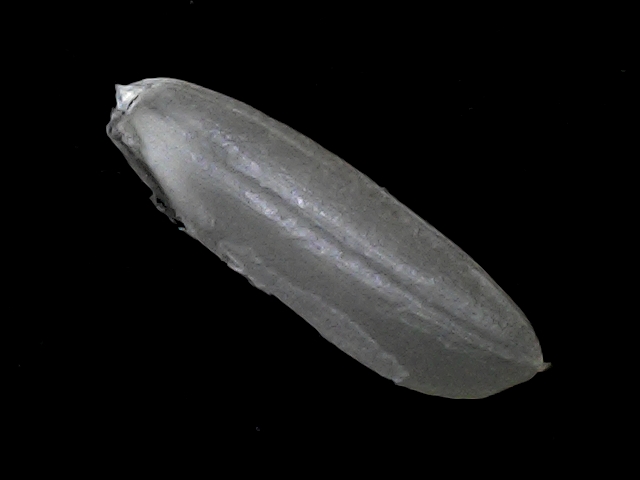
Rice variety: BRRI67